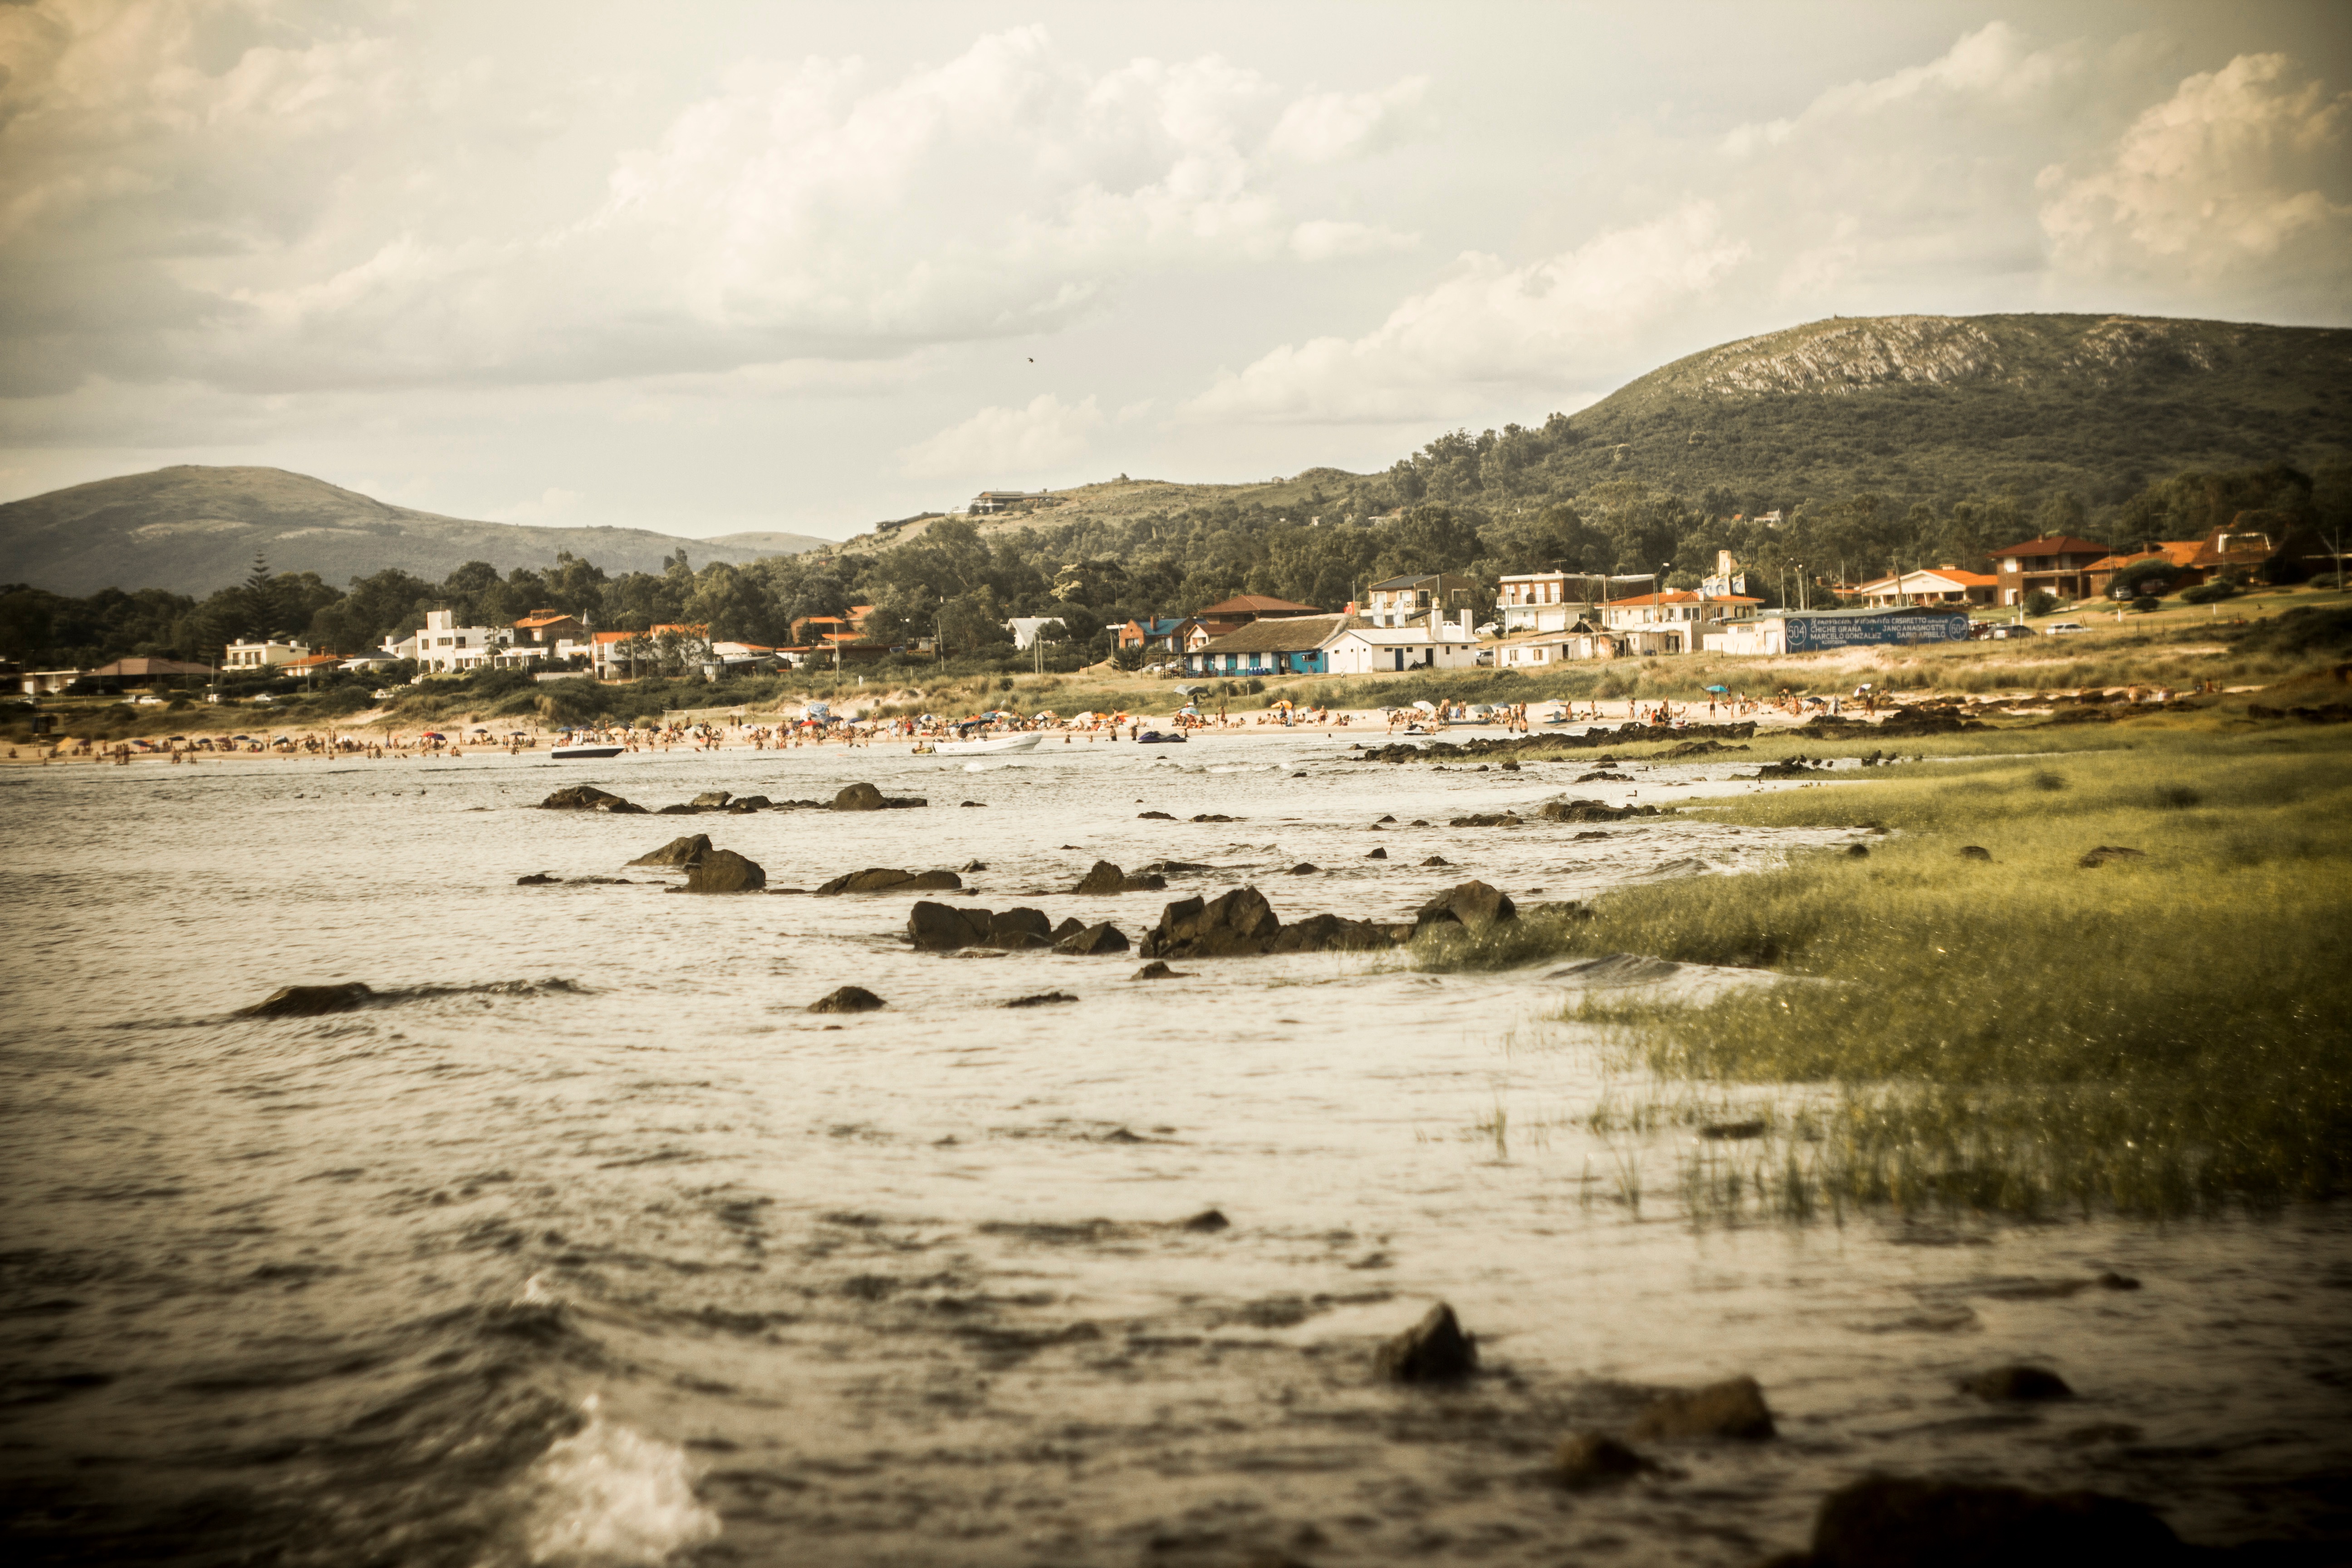
beach, landscape, sea, coast, water, sand, rock, ocean, horizon, cloud, morning, shore, wave, dusk, reflection, bay, body of water, wind wave